Brock Lesnar

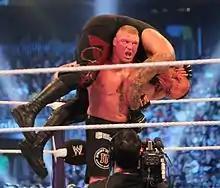
Lesnar preparing the "F-5" against The Undertaker

Since Lesnar's debut, he was portrayed as a powerhouse athlete. He is often called by his nickname "The Beast Incarnate" or simply "The Beast". During his initial run when he was consistently main-eventing, WWE was in what is labeled by the company and fans as the "Ruthless Aggression Era". His go-to finishing maneuver for his entire career has been a fireman's carry facebuster known as the "F-5" (or "The Verdict" when he wrestled outside of WWE). After his return in 2012, Lesnar focused on an MMA-oriented gimmick, sporting MMA gloves during his matches and adding the Kimura lock as a submission hold. Lesnar is also known for performing several suplexes (especially German suplexes) on his rivals, with these often being described as the opponent being taken to "Suplex City", named after an ad-lib Lesnar delivered to Roman Reigns during their WrestleMania 31 match. Lesnar has been managed by Paul Heyman for the majority of his WWE career with Heyman being Lesnar's mouthpiece for storylines and feuds.